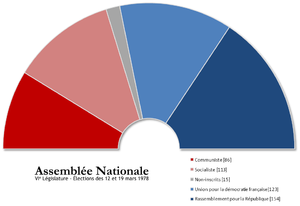
Valéry Giscard d'Estaing [valeʁi ʒiskaʁ dɛstɛ̃], communément appelé Giscard ou désigné par ses initiales VGE, né le 2 février 1926 à Coblence, est un haut fonctionnaire et homme d'État français. Il est président de la République française du 27 mai 1974 au 21 mai 1981.
Cet article présente la composition de l'Assemblée nationale française par législature.
L'élection présidentielle française de 1981, cinquième élection présidentielle de la Vᵉ République et quatrième au suffrage universel direct, se tient les 26 avril et 10 mai. Elle vise à élire le quatrième président de la Vᵉ République française pour un mandat de sept ans.
Cette page dresse la liste des législatures françaises.